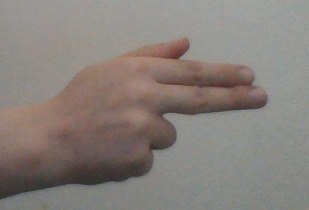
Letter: ghain